Natovenator

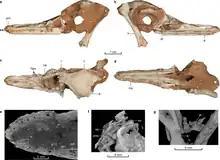
Holotype skull

"Natovenator" was a very small theropod, comparable in appearance to extant waterfowl, like other members of the Halszkaraptorinae. In the third edition of The Princeton Field Guide to Dinosaurs, Gregory S. Paul stated its length at and weight at . "Natovenator" is different from other halszkaraptorines due to features such as a wide groove delimited by a pair of ridges on the anterodorsal surface of the premaxilla, a premaxilla with an elongated internarial process that overlies nasal and extends posterior to the external naris, 13 premaxillary teeth with large and incisiviform crowns, the absence of pleurocoels in cervical vertebrae, and an hourglass-shaped metacarpal II, among other features. The parapophyses in its vertebrae are similar to the extinct Hesperornithiformes, which were toothed diving birds.